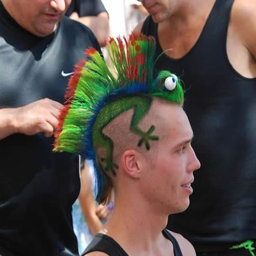
i wish i could figure out a way to do this for crazy hair day at school .